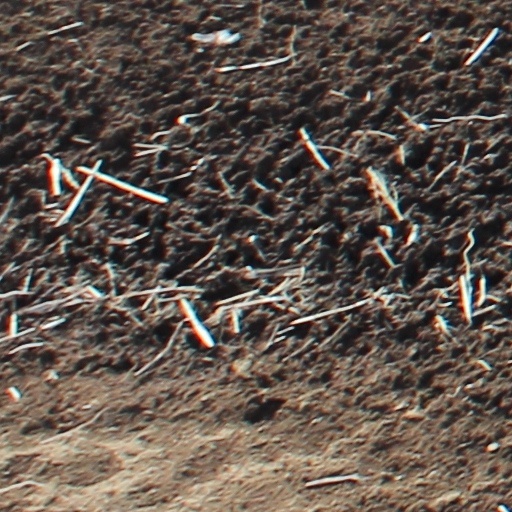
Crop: wheat